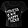
Label: T - shirt / top